Machaeroprosopus

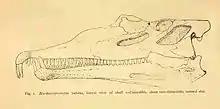
Line drawing of the skull of "M. validus" in Mehl "et al." (1916)

Until recently, "M. validus" was considered to be the only species of "Machaeroprosopus" that has not been reassigned. Thus, "Machaeroprosopus" was considered to be a "nomen dubium" or "doubtful name" because of the lack of diagnostic specimens that can support its distinction from other phytosaur genera. However, a taxonomic revision of "Machaeroprosopus", conducted by Parker "et al." (in press), revealed that UW 3807 is not the holotype of "Machaeroprosopus", while the species "Machaeroprosopus buceros" is in fact the correct new combination for the type species of the genus.